Plaça del Rei

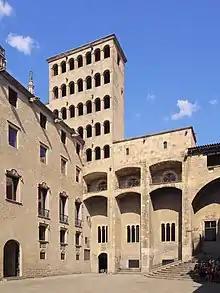
Mirador del Rei Martí

Plaça del Rei (meaning "King's Square" in Catalan, in ) is a 14th-century medieval public square in the Barri Gòtic of Barcelona, Catalonia, Spain.